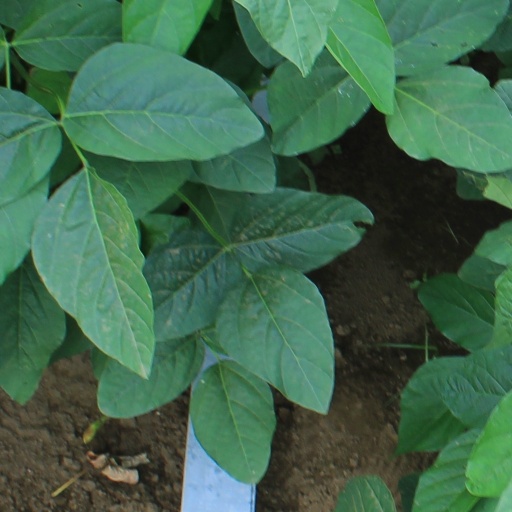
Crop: soybean